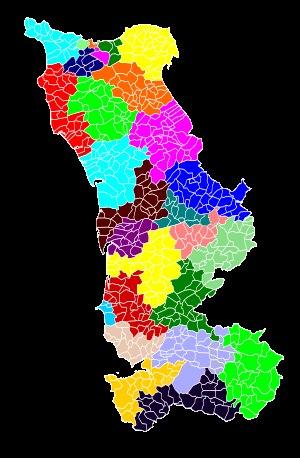
Le département de la Manche comptait 52 cantons avant 2015. Avec le redécoupage cantonal de 2014, le nombre de cantons est ramené à 27.